Alajos Szokolyi

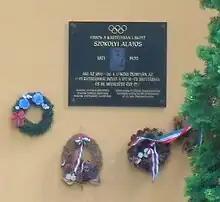
Memorial plaque on the Szokolyi mansion

Following his retirement, Szokolyi moved back to his estate in Bernece and married to Charlotte Berchtold on 27 November 1900. By this marriage Szokolyi became related to the country's most distinguished families – the Berchtolds, the Károlyis and the Bánffys. The couple had 5 children. Alajos was ordained priest, József took the military path and served by the hussars while Ferenc became an agronomist and also followed his father example in sports and achieved several notable results. Their daughters were Erzsébet and Mária. Erzsébet married to Count István Révay, founder-president of the Association of Physical Education of Hungarians in Czechoslovakia.